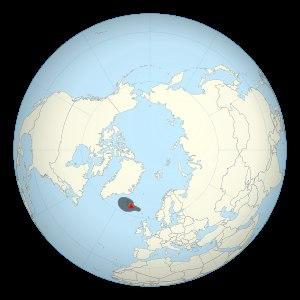
L'éruption de l'Eyjafjöll en 2010 est une éruption volcanique qui débute le 20 mars 2010 sur l'Eyjafjöll, un volcan du Sud de l'Islande, et prend fin le 27 octobre 2010. Sa première phase éruptive se déroule au Fimmvörðuháls, un col libre de glace entre les calottes glaciaires d'Eyjafjallajökull et de Mýrdalsjökull, et se manifeste par des fontaines et des coulées de lave qui se tarissent le 12 avril. Le 14 avril, la lave refait son apparition dans la caldeira du volcan recouverte par l'Eyjafjallajökull. Elle provoque une importante fonte de la glace ce qui entraîne des jökulhlaups, des inondations glaciaires brutales et destructrices, ainsi que la formation d'un important panache volcanique composé de vapeur d'eau, de gaz volcaniques et de cendres. Ces dernières, poussées par les vents dominants qui les rabattent sur l'Europe continentale, entraînent d'importantes perturbations dans le transport aérien dans le monde avec la fermeture de plusieurs espaces aériens et de nombreuses annulations de vols jusqu'au 20 avril. À partir de cette date, l'activité éruptive est moins explosive mais se maintient à un niveau soutenu avec notamment la formation d'une nouvelle coulée de lave.
Cartographie approximative